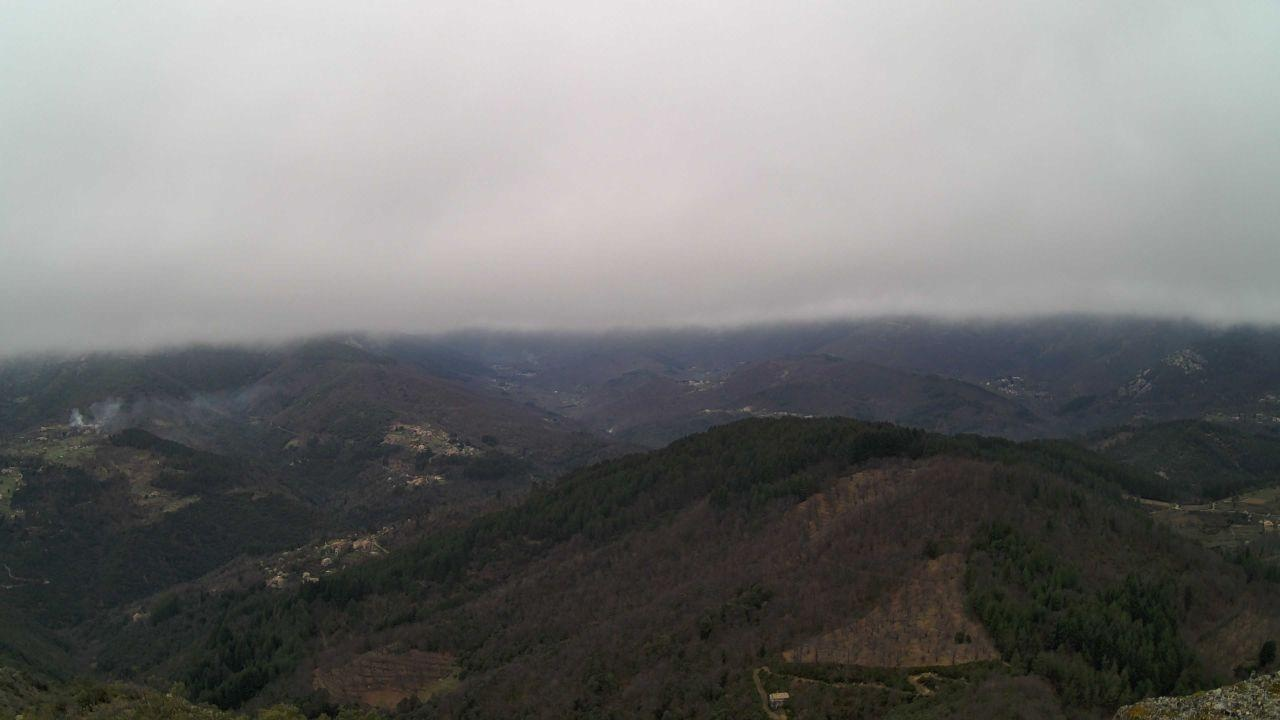
Fire: no
Smoke: yes